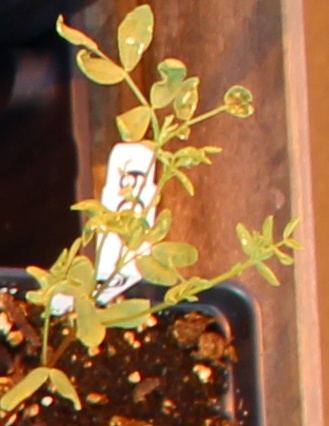
Label: Lentil